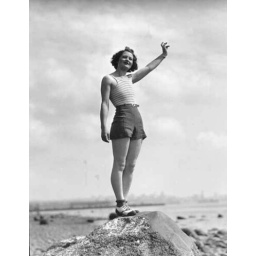
Woman in a swimsuit waving while standing on a large rock on a beach, probably Washington State